Caterina Consani

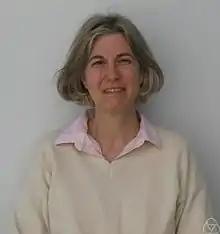
Oberwolfach, 2011

Caterina (Katia) Consani (born 1963) is an Italian mathematician specializing in arithmetic geometry. She is a professor of mathematics at Johns Hopkins University.